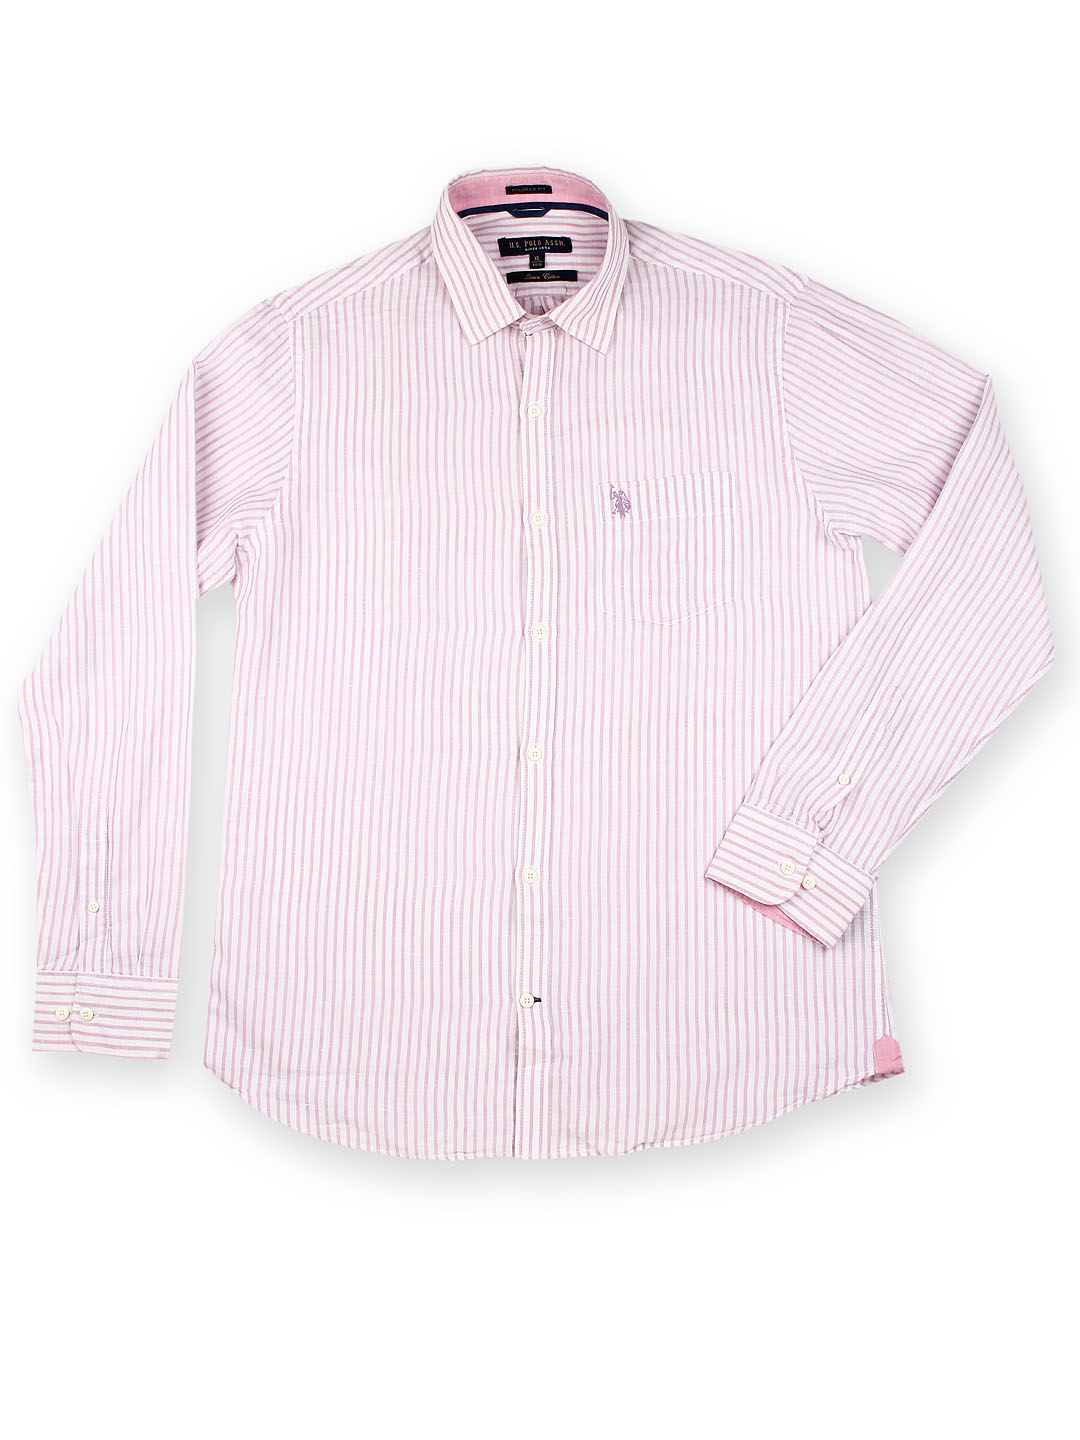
U.S. Polo Assn. Men Lavender & White Striped Linen Tailored Fit Smart Casual Shirt
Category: Apparel / Topwear / Shirts
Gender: Men
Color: Lavender
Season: Summer 2014
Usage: Smart Casual